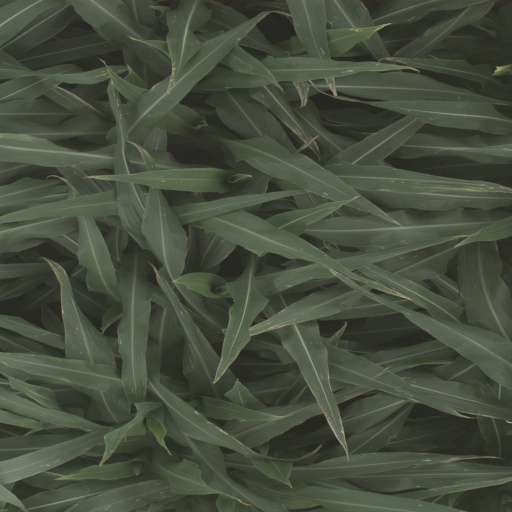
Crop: sorghum